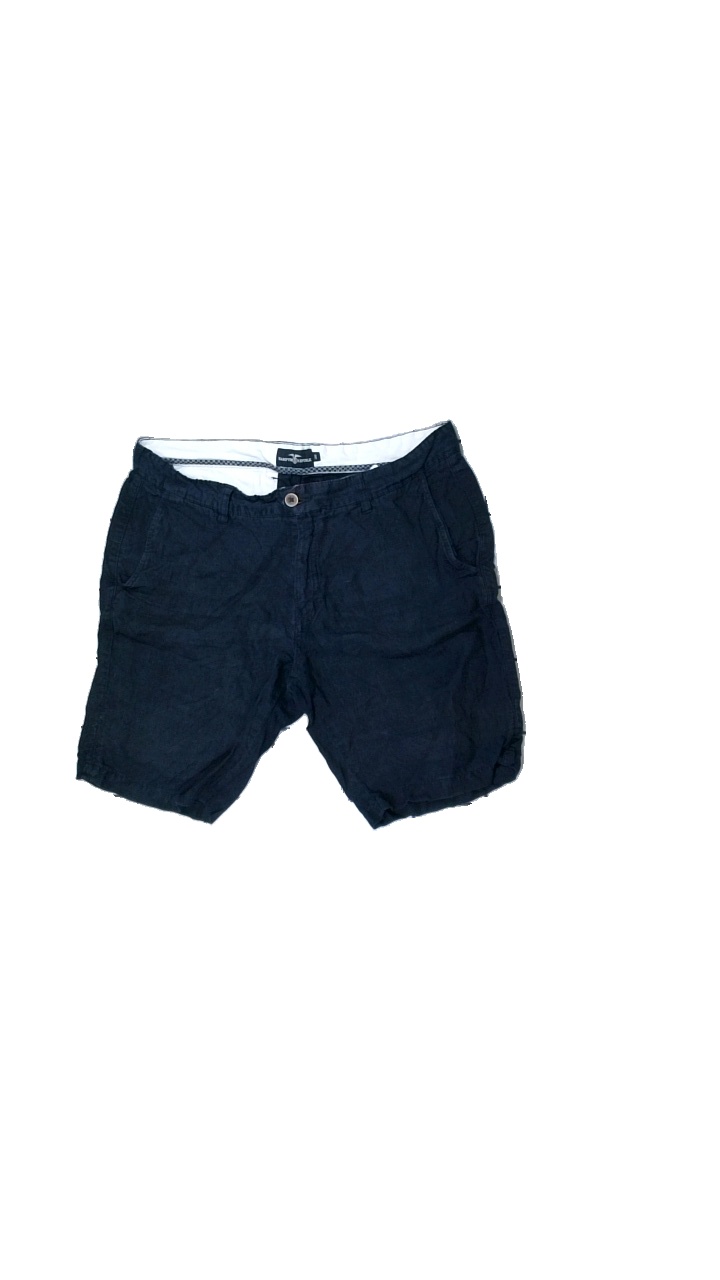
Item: Shorts (Men)
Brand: Hamton Republic (kappahl)
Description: Blue shorts
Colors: Blue
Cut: Regular
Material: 100% Cotton
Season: Summer
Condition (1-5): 3
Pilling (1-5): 5
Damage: Broken button
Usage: Reuse
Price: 50-100